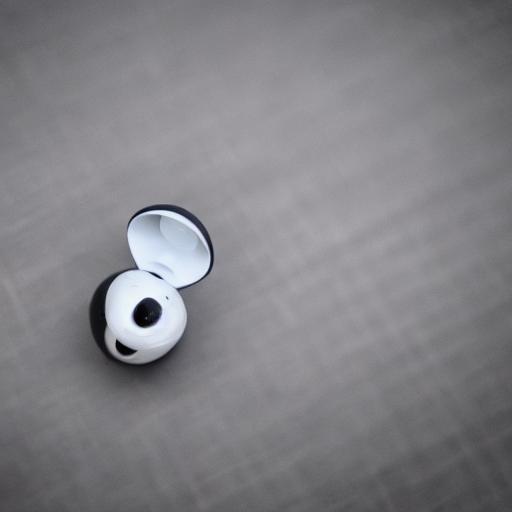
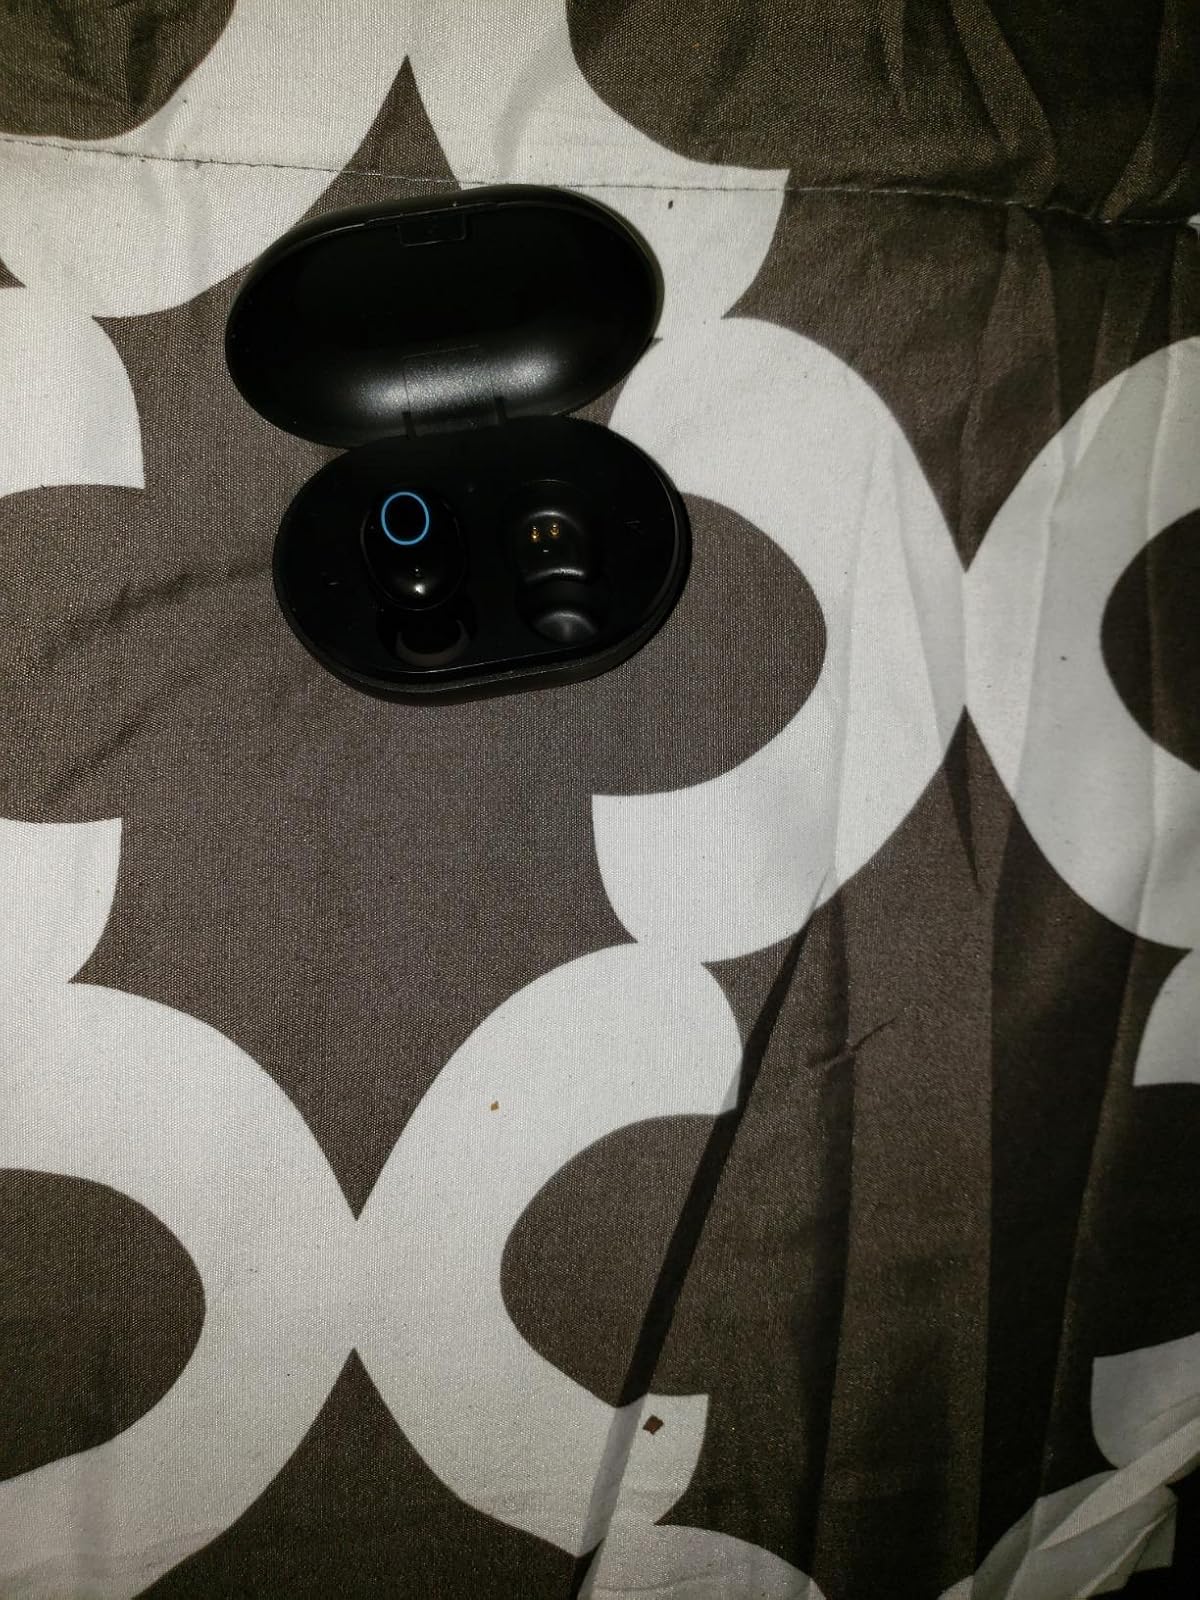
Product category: earbuds
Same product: no